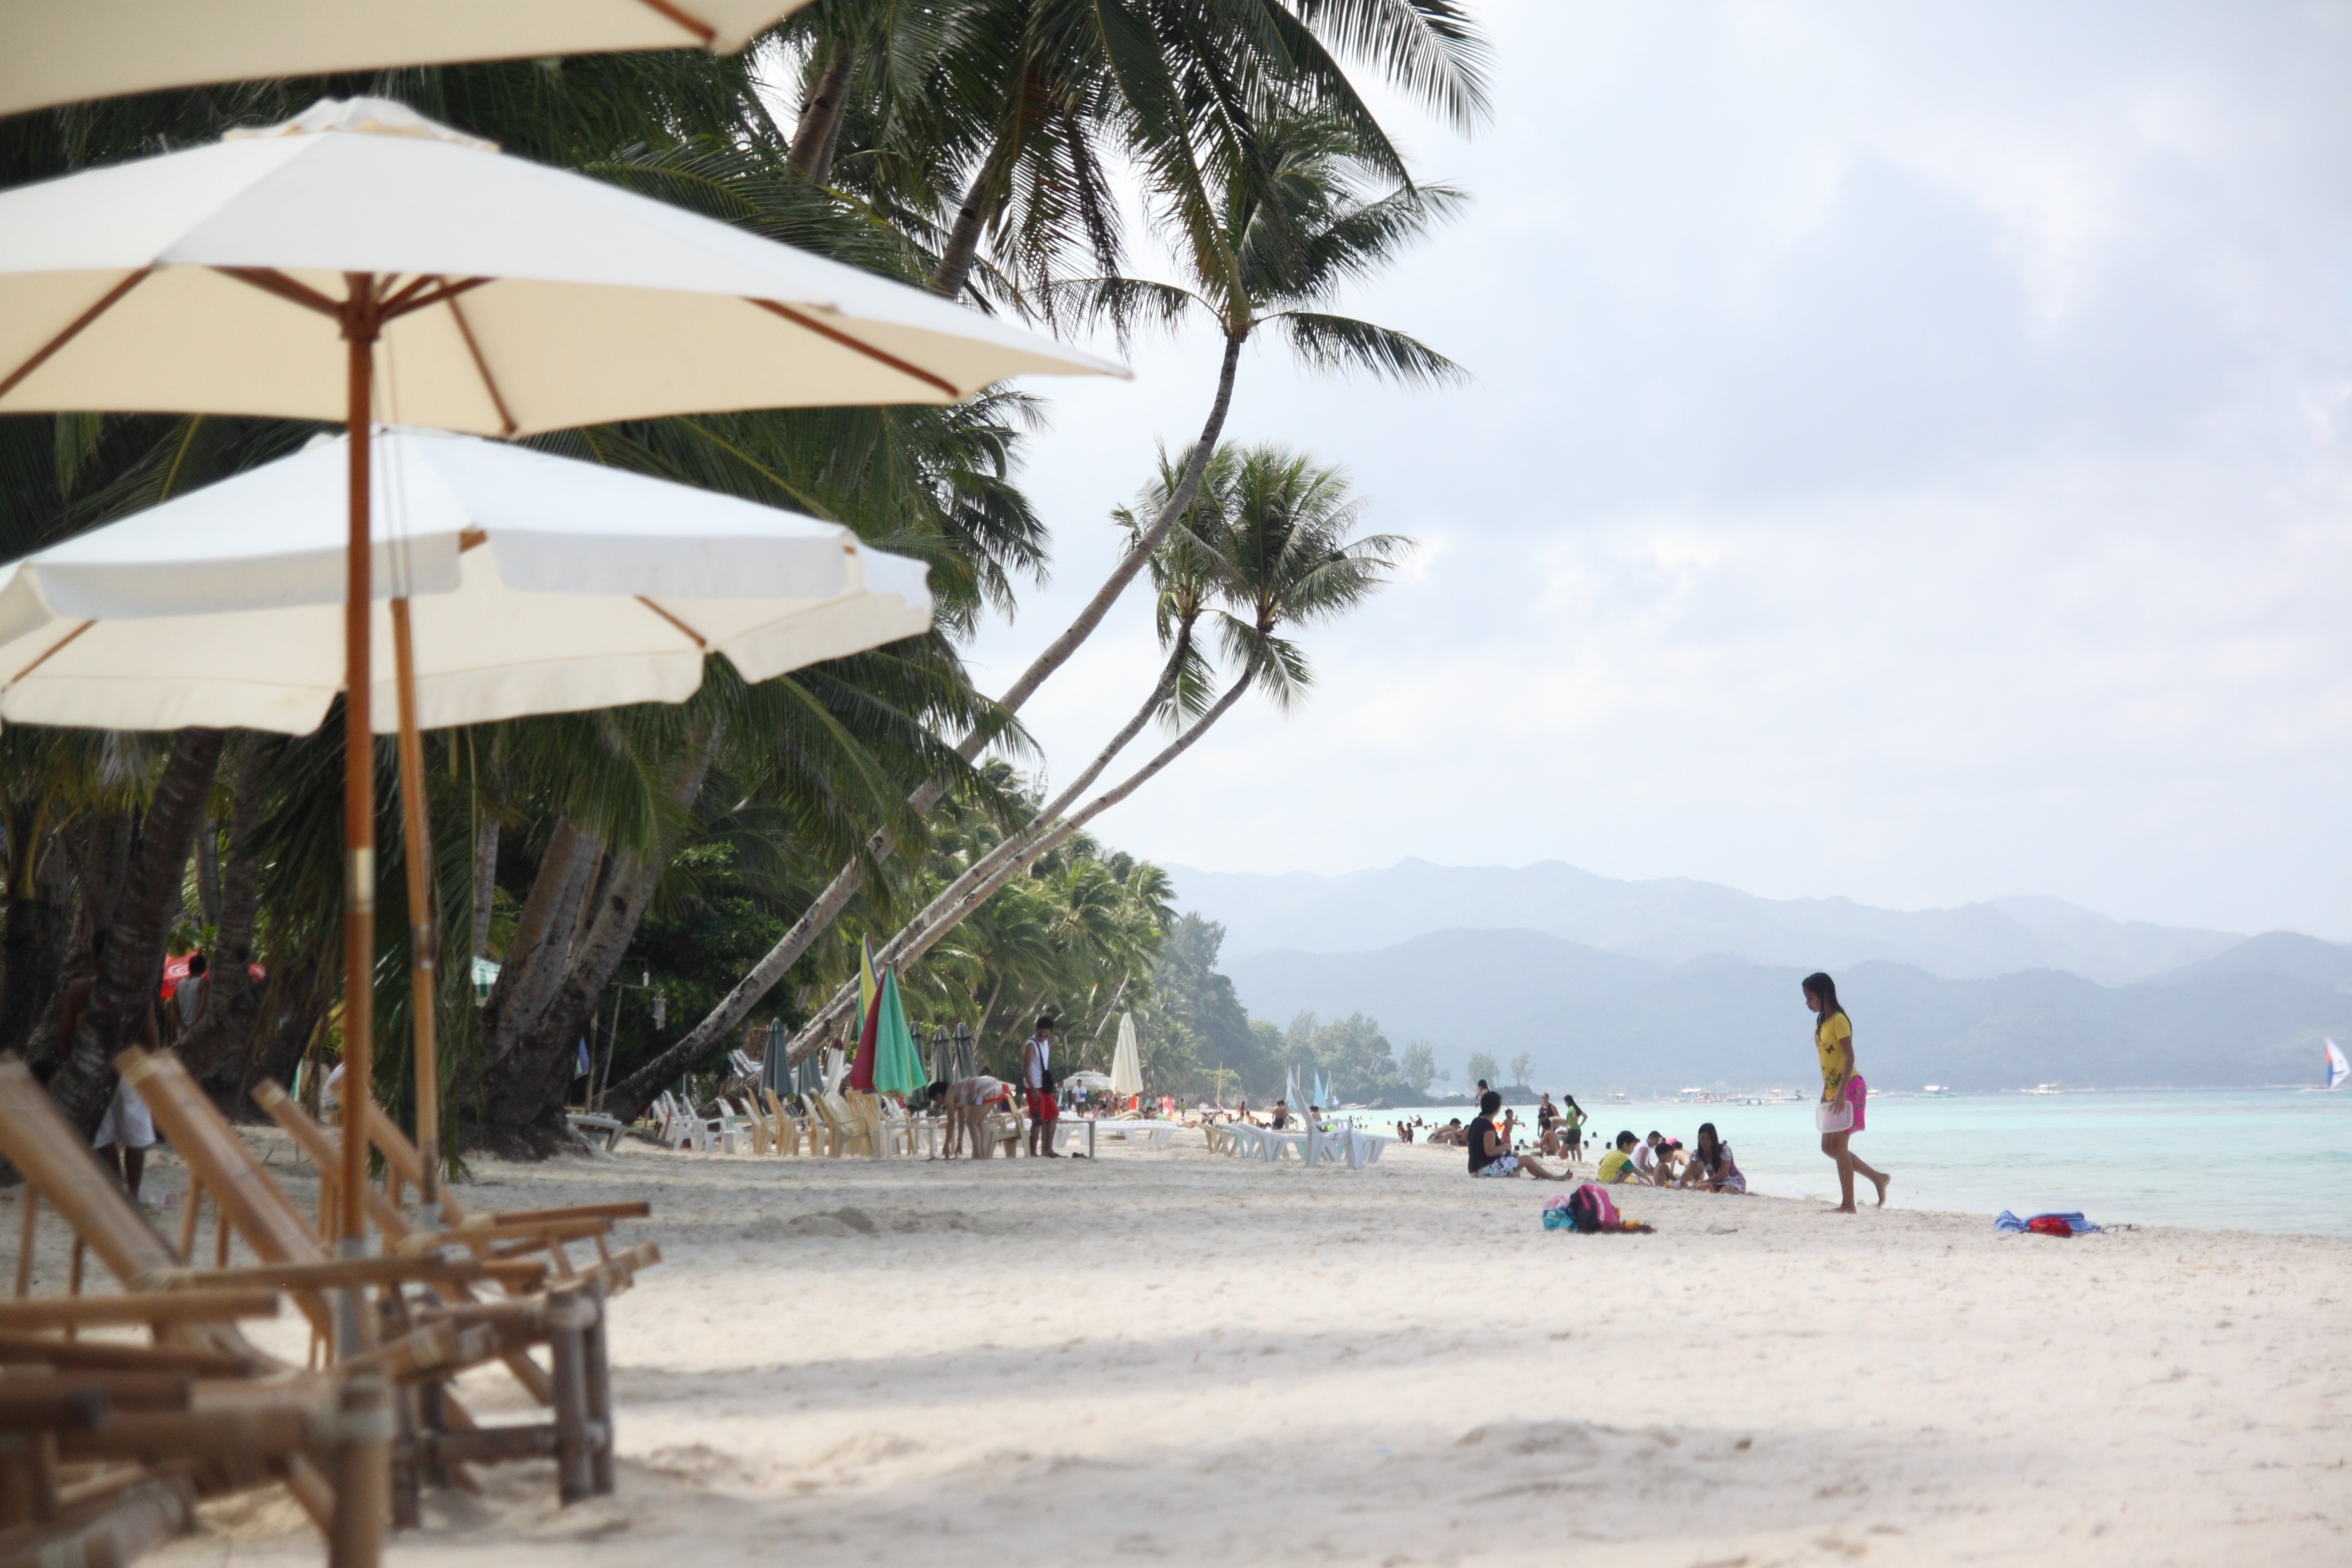
beach, sea, coast, sky, vacation, bay, body of water, resort, boracay beach